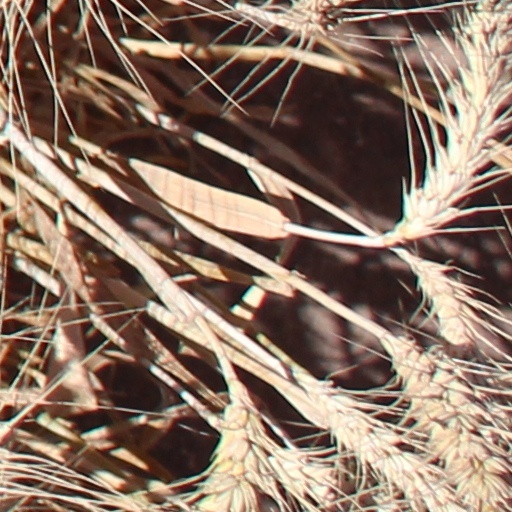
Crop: wheat